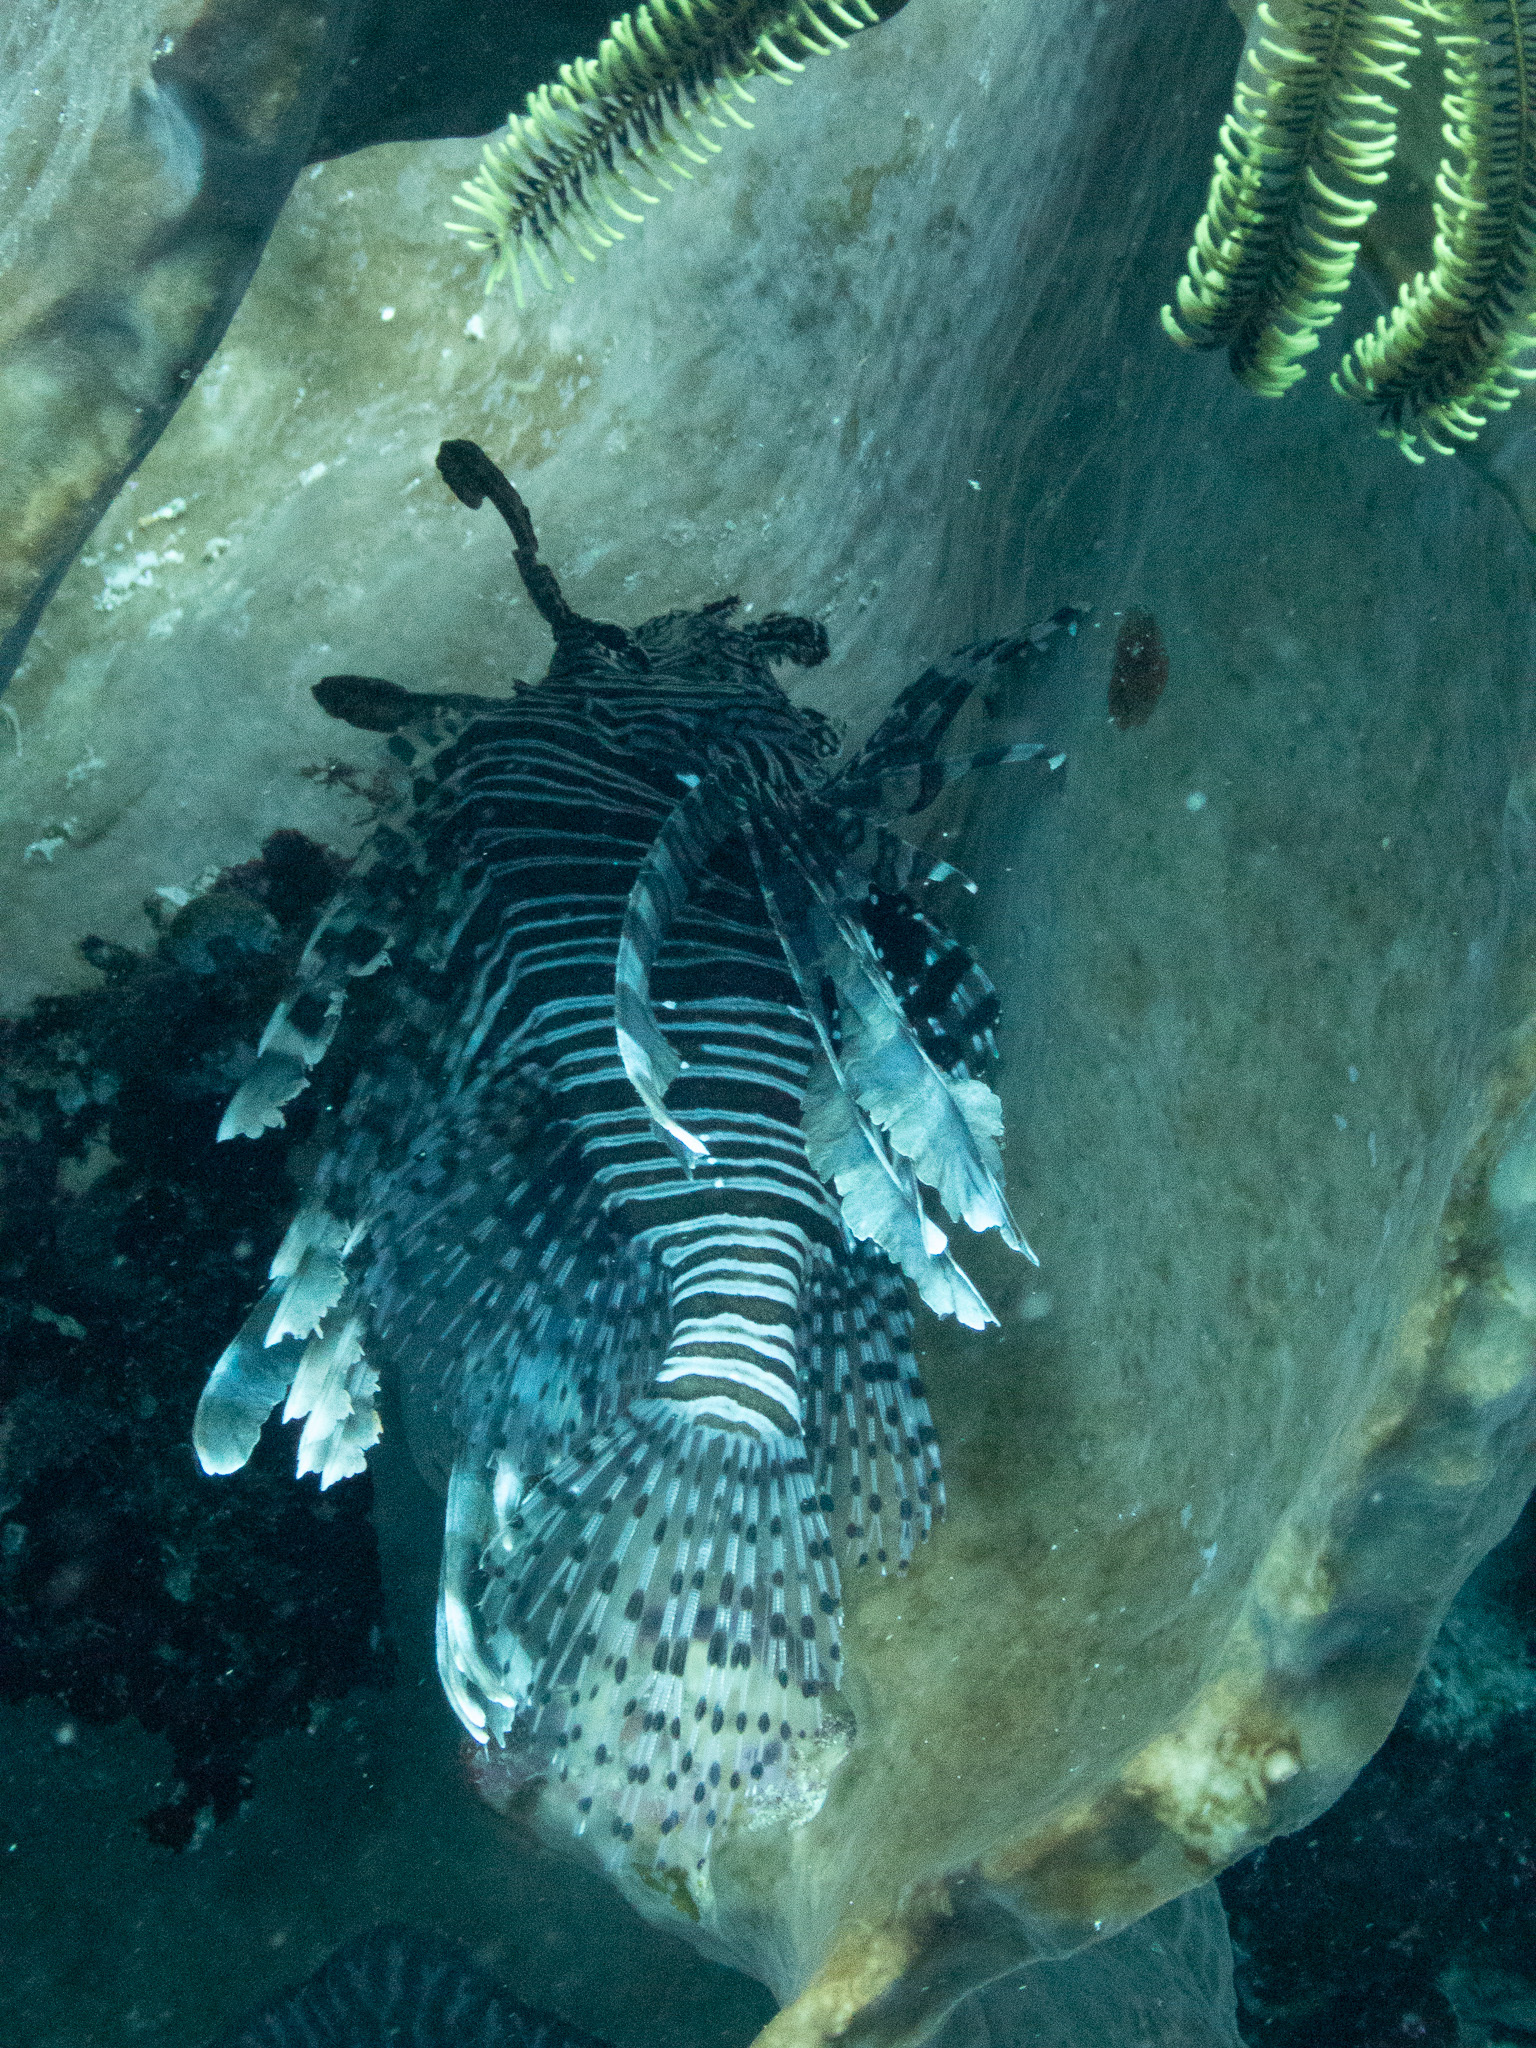
Pterois volitans (Red Lionfish)